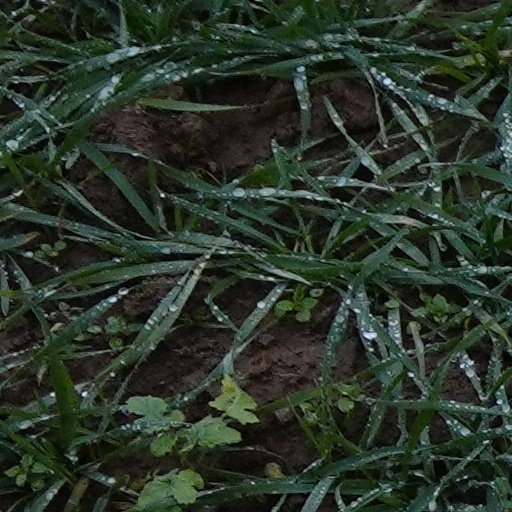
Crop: wheat